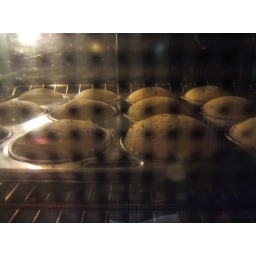
brown sugar cupcakes in the oven